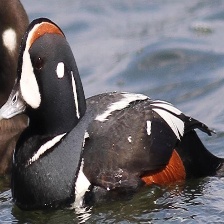
Species: HARLEQUIN DUCK
Scientific name: HISTRIONICUS HISTRIONICUS
ImageNet parent category: drake